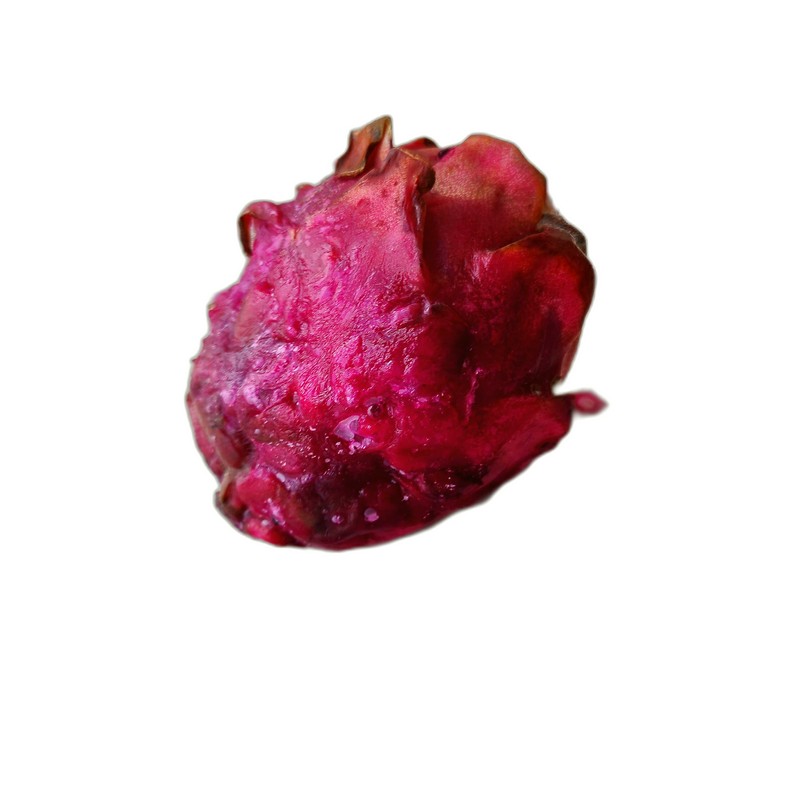
Label: Defect Dragon Fruit